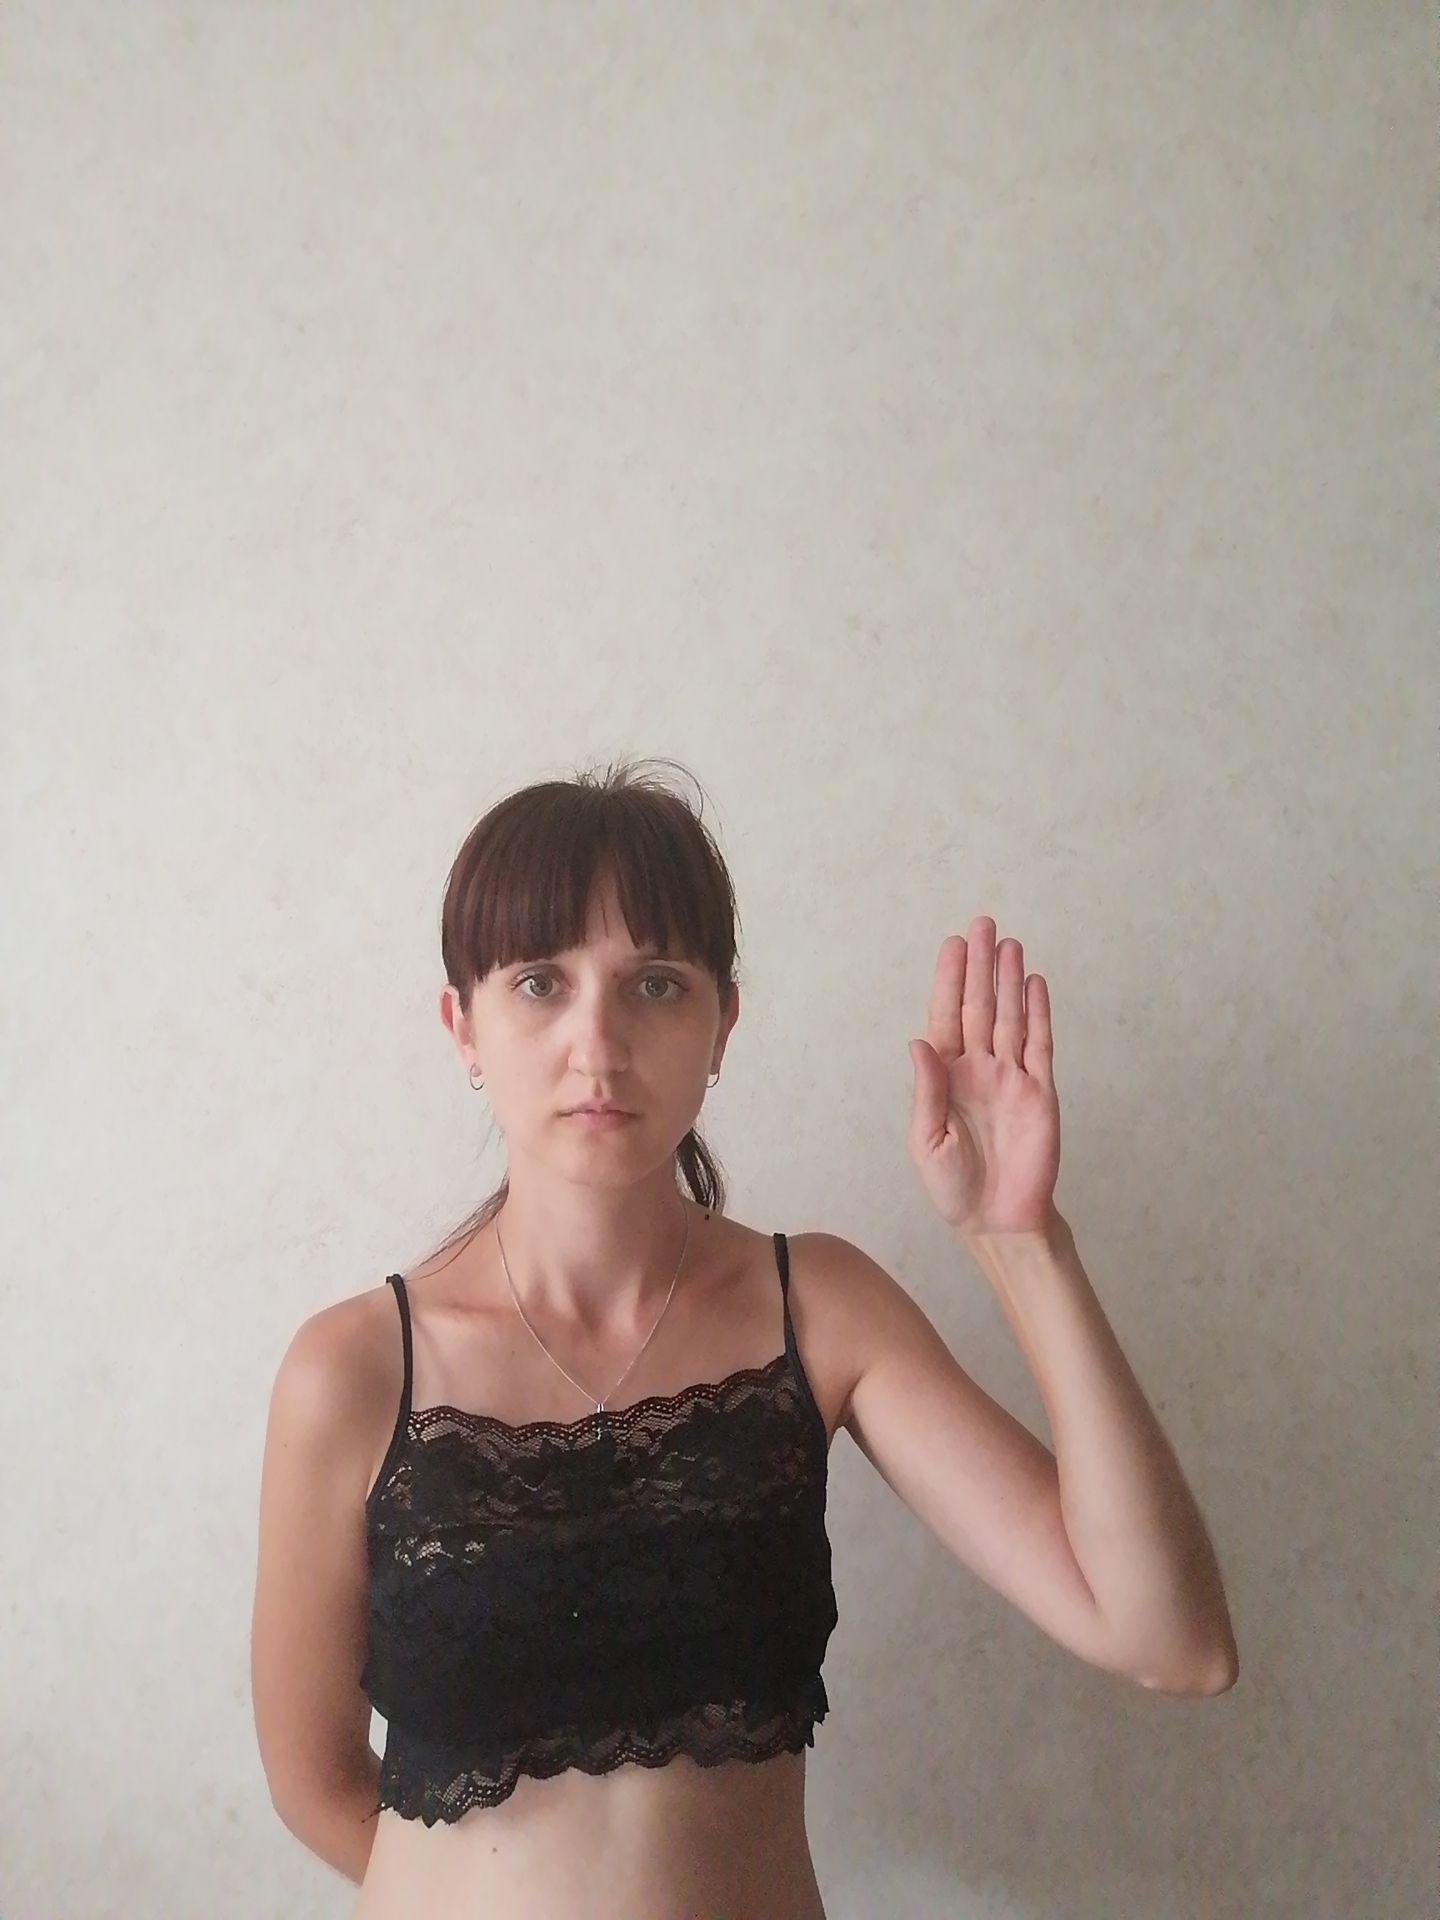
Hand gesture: stop